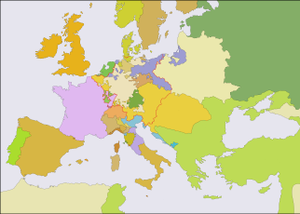
Cette carte montre l'Europe dans les années après le Traité d'Aix-la-Chapelle (1748) et pendant les années de la Guerre des Sept Ans (1756-1763). L'Europe n'a pas vu un autre changement géographique important jusqu'à 1766. Le travail a été créé avec Inkscape et il est basé principalement sur une carte dans: Putzger - Historischer Weltatlas, Berlin 1990, 78 pp. Polski: Ta mapa ukazuje Europę w latach po pokoju w Akwizgranie z 1748 i wojnie siedmioletniej (1756-1763). Europa nie uświadczyła żadnych poważniejszych zmian geograficznych aż do 1766. Czerwona linia znaczy granice Świętego Cesarstwa Rzymskiego. Praca została stworzona z użyciem Inkscape i powstała głównie na bazie mapy w: Putzger - Historischer Weltatlas, Berlin 1990, 78 pp. Русский: Эта карта представляет Европу после заключения Аахенского мира в 1748 г. и во время Семилетней войны (1756-1763 гг.). До 1766 г. эта картина Европы не исменилась. Эта работа нарисована с помощью программы Inkscape и основана на карте из книги: Putzger - Historischer Weltatlas, Berlin 1990, 78 cc.